Shakespearean comedy

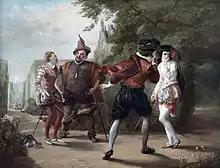
"The Duel Scene from 'Twelfth Night' by William Shakespeare", William Powell Frith (1842)

In the First Folio, the plays of William Shakespeare were grouped into three categories: comedies, histories, and tragedies; and modern scholars recognise a fourth category, "romance", to describe the specific types of comedy that appear in Shakespeare's later works.